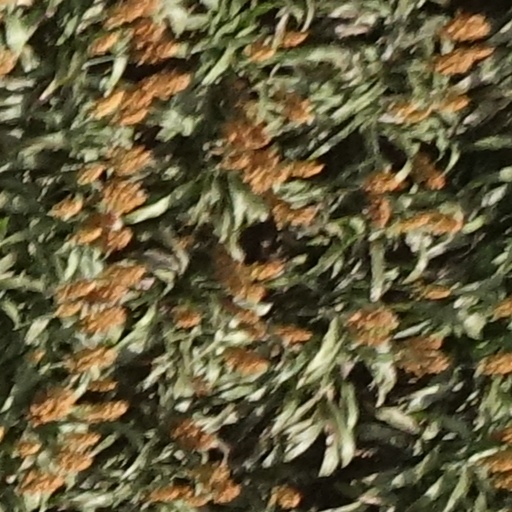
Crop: sorghum